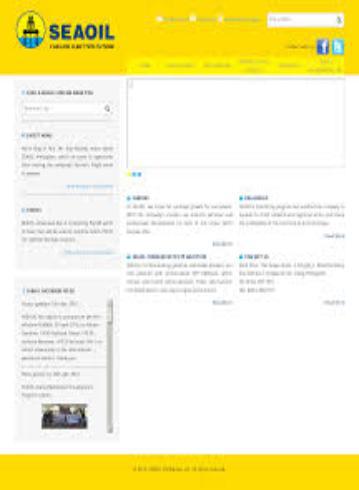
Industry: Transportation